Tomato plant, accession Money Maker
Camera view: vertical (180 deg); turntable rotation: 240 degrees
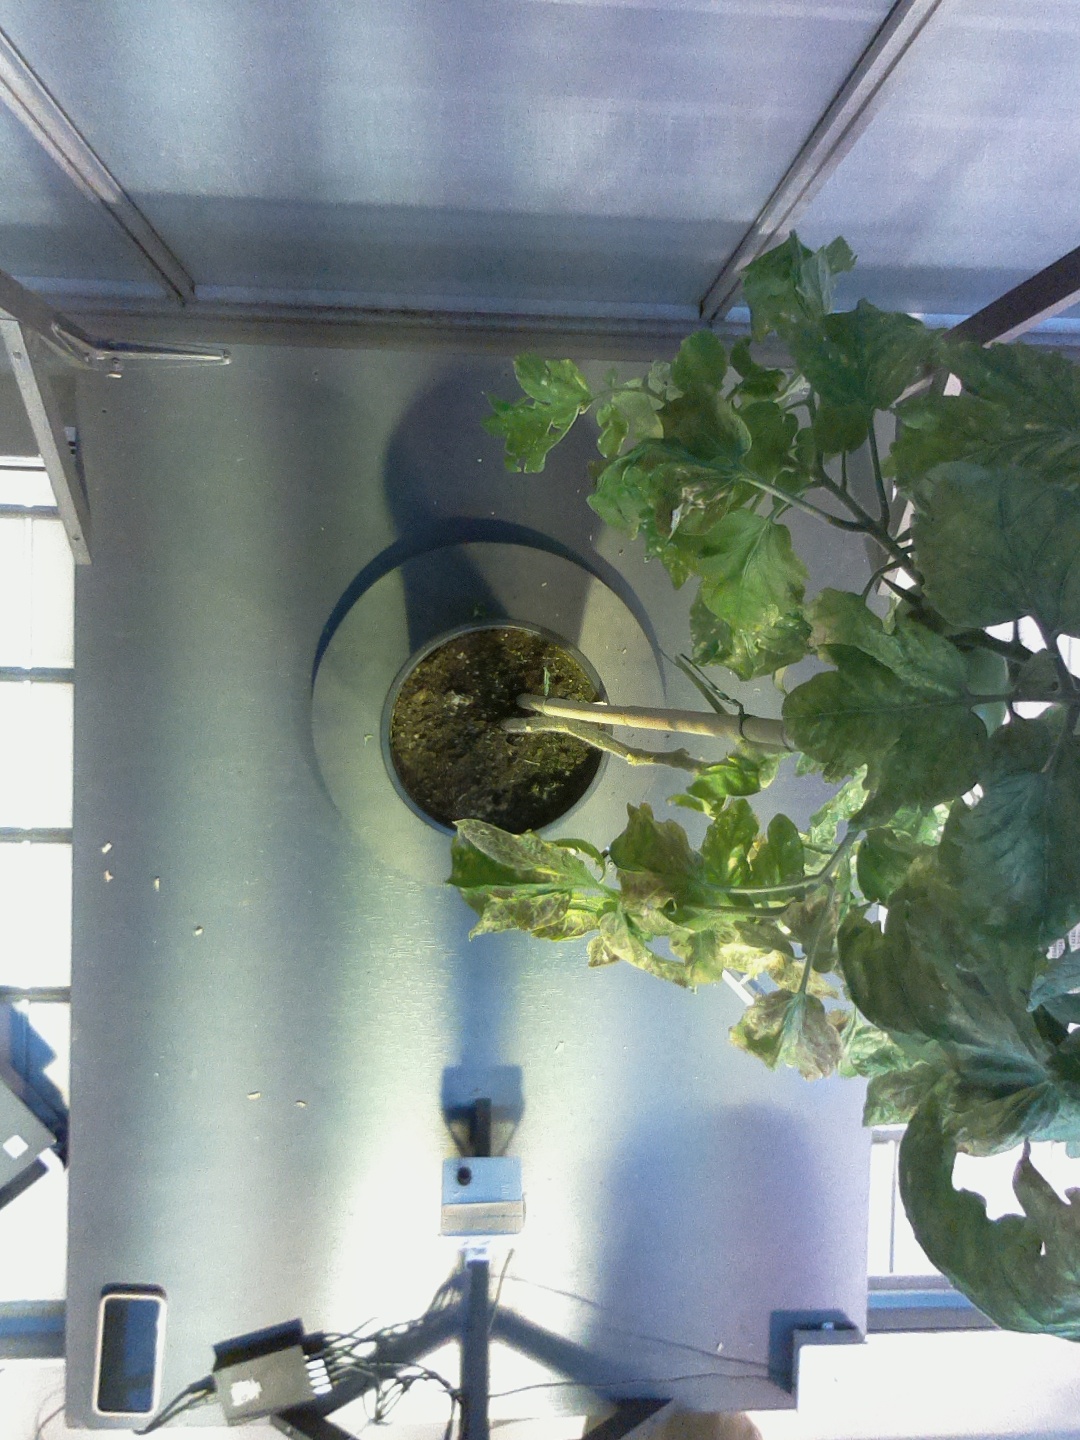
BBCH growth stage 77: 70%-80% of final fruit size